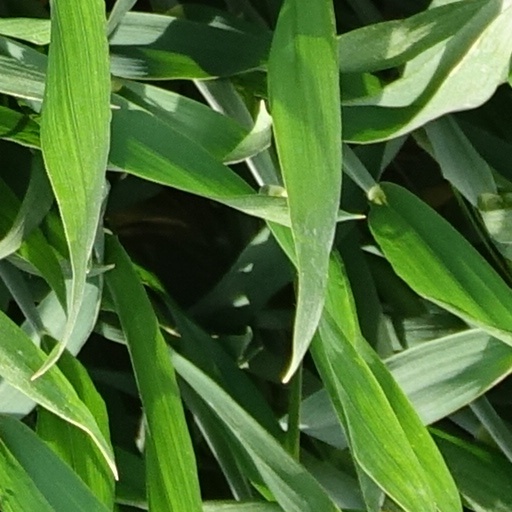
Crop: wheat